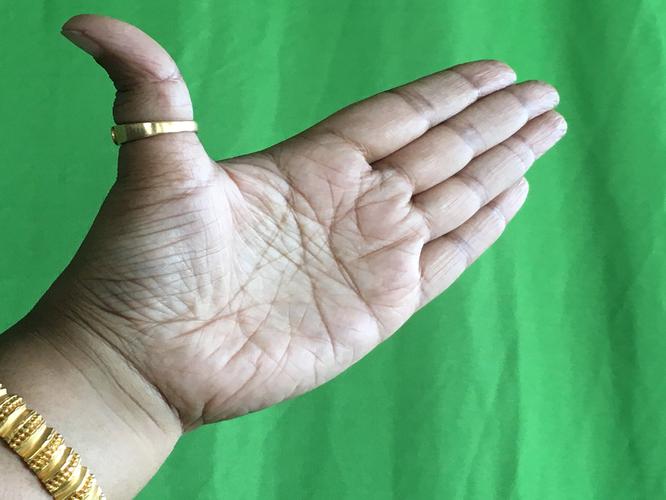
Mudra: Ardhachandran
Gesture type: single_hand